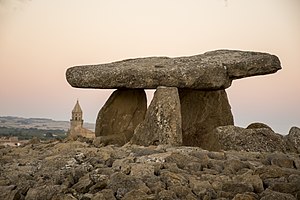
Dysse / Beskrivelse og udvikling
Dysse i Spanien.
Stendysse eller bare dysse er en type af megalitiske gravmæler fra yngre stenalder af store sten. I ældre tid anvendtes ordet dysse om alle stenalderens store stengrave, navnlig også om jættestuer. Nutildags forstås ved dysse alene et mindesmærke, hvis hoveddel er et ikke jorddækket, større eller mindre kammer af svære sten, på hvilke en enkelt stor sten, sjældnere to, stenalderens store gravanlæg.